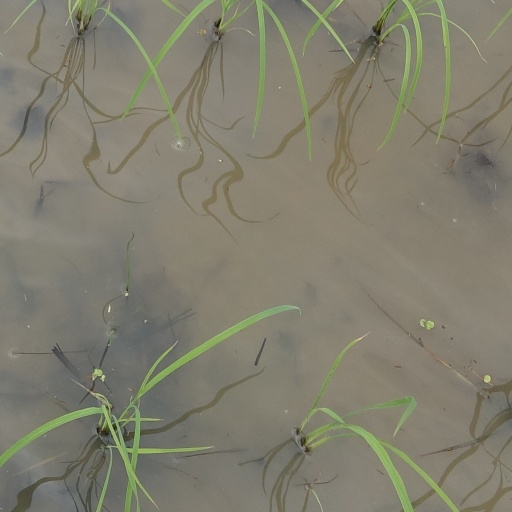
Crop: rice